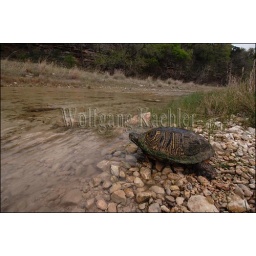
Usa, texas, hill country near hunt, red-eared turtle